Honey dill

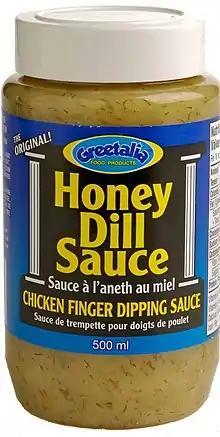
Bottled Greetalia Honey Dill Sauce

Honey dill or honey dill sauce is a condiment consisting of honey, mayonnaise, and dried dill that is unique to Manitoba, Canada. It is often used as a dipping sauce for chicken fingers as well as for sweet potato fries. The sauce was mistakenly invented at Mitzi's Chicken Finger Restaurant in downtown Winnipeg. The restaurant specialized in chicken fingers, the meal for which the sauce is mostly used. Its owner tried to copy a different recipe by taste from another restaurant, but got the recipe wrong. The accidental sauce was so popular at the restaurant, that it took off locally in the province. President's Choice marketed a brand nationally, however, sales outside Manitoba were too slow. Today, most production is done by a local Winnipeg producer, or in-house at restaurants.